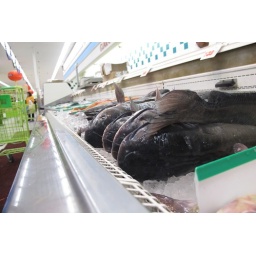
At the local fish market in vegas